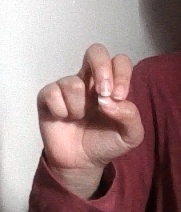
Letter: gaaf